Sandra Oh

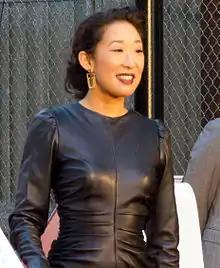
Oh at the presentation of her star on Canada's Walk of Fame in 2011

In addition to her work on "Grey's Anatomy", Oh continued to appear in films. She co-starred in the thriller "The Night Listener" (2006), alongside Robin Williams and Toni Collette; in the superhero comedy "Defendor" (2009); "Ramona and Beezus" (2010); and in the critically acclaimed drama "Rabbit Hole" (2010), opposite Nicole Kidman and Aaron Eckhart.